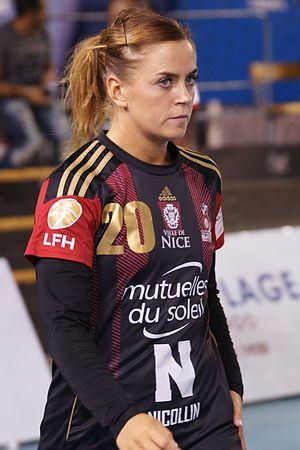
Karen Knútsdóttir OGC Nice-Fleury 2016